Handley Page Hastings

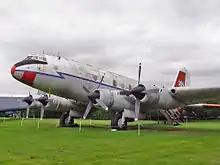
HP Hastings T5 "TG517" at the Newark Air Museum

The Hastings was powered by an arrangement of four wing-mounted Bristol Hercules 101 sleeve valve radial engines. These engines were installed upon the leading edge of the wing via interchangeable power-eggs; the air intakes and thermostatically-controlled oil coolers were also present within the wing. A Vokes-build automated air cleaner was present upon each engine, typically deploying during landings and take-offs. Fire detection systems were also installed to alert the crew to such dangers, while fire extinguishers were also installed around each engine. The engines drove de Havilland-built hydromatic four-blade propellers, which could be individually feathered if required.